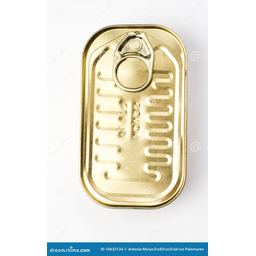
Label: metal